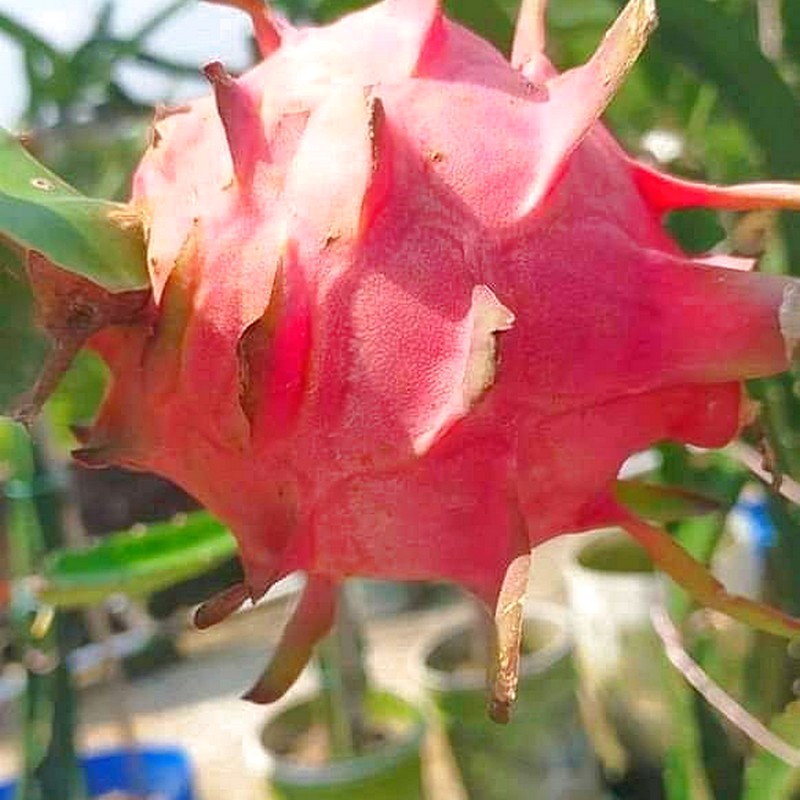
Label: Mature Dragon Fruit